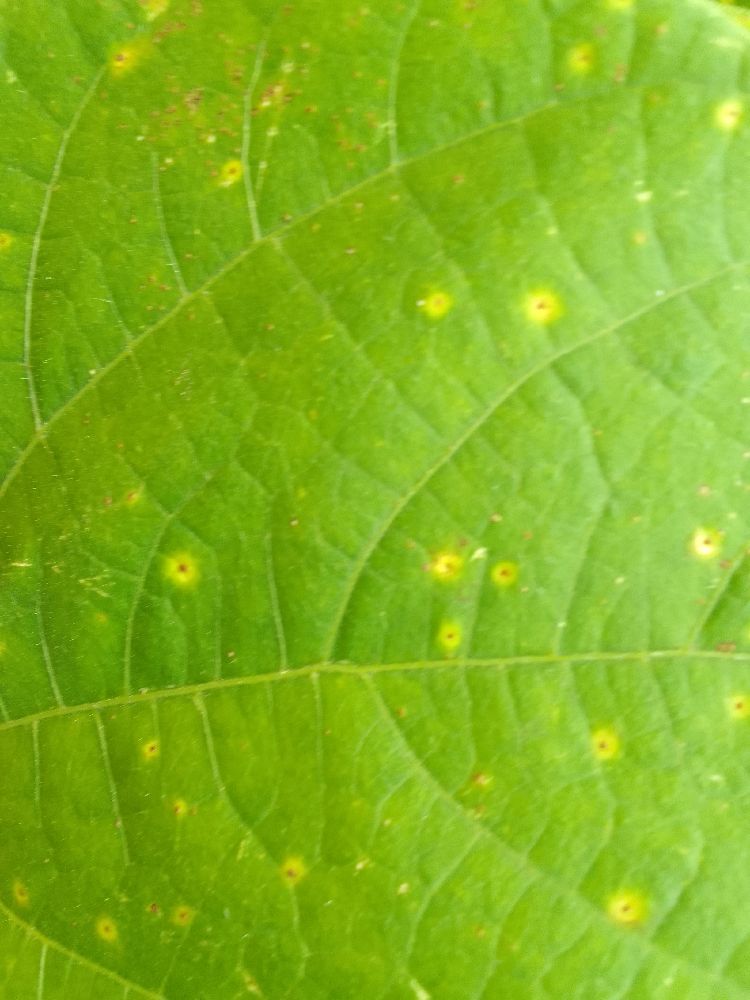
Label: rust